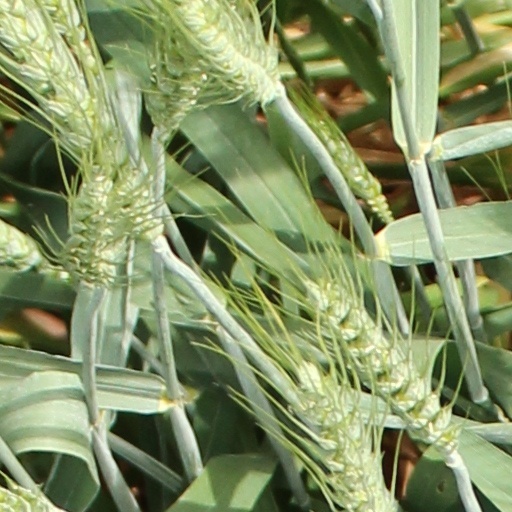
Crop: wheat